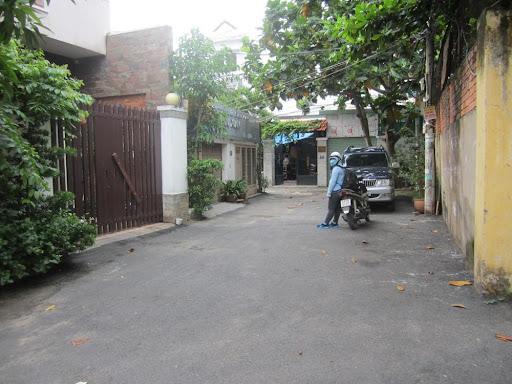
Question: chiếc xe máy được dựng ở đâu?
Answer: chiếc xe máy được dựng trước đầu xe ô tô